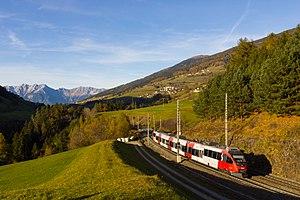
Le S-Bahn du Tyrol est un réseau express régional desservant l'agglomération d'Innsbruck, en Autriche, de même que le nord du Tyrol du Sud, en Italie. Avec 40 000 passagers par jour, il s'agit du quatrième S-Bahn autrichien le plus achalandé, après le S-Bahn de Vienne, le S-Bahn de Styrie et le S-Bahn de Haute-Autriche.